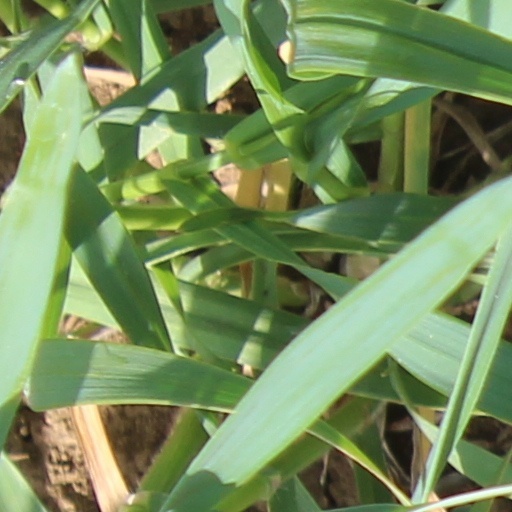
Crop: wheat